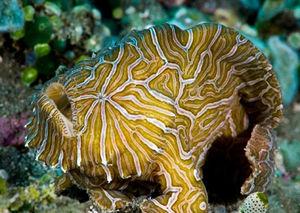
Histiophryne est un genre de Lophiiformes. Les Lophiiformes sont souvent appelés poissons-pêcheurs, ce sont des poissons marins benthiques osseux ayant un mode de prédation caractéristique : la première épine de la nageoire dorsale, appelée illicium ou « tige », est surmontée de l’esca ou « leurre », leur permettant d’attirer des proies.
Les antennaires ou antennariidés, communément appelés poissons-grenouilles, forment une famille de poissons marins appartenant à l'ordre des Lophiiformes. Les antennaires se trouvent dans presque toutes les mers et tous les océans tropicaux et subtropicaux du monde.